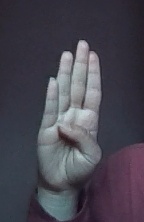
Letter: kaaf